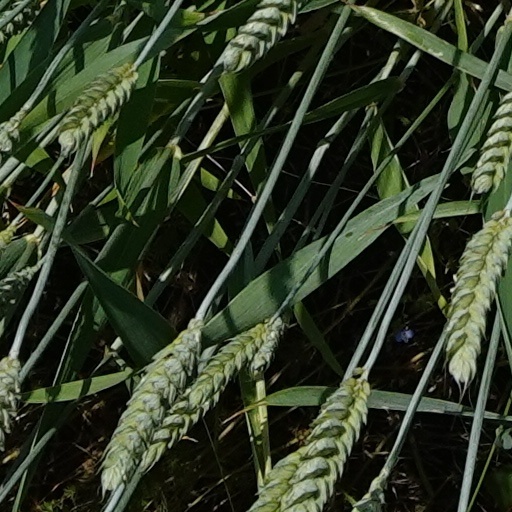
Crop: wheat